Air Tigers

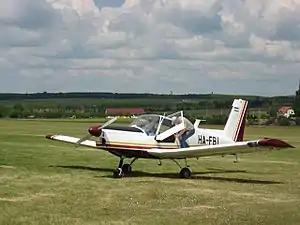
A Zlin Z 43

The LTTE credits the formation of the Sky Tigers air-wing to Vythialingam Sornalingam, known by his "nom de guerre" Colonel Shankar, a diploma graduate of Hartley College in Point Pedro. He has an Engineering Diploma in Aeronautics from Hindustan Engineering College in Tamil Nadu, India.